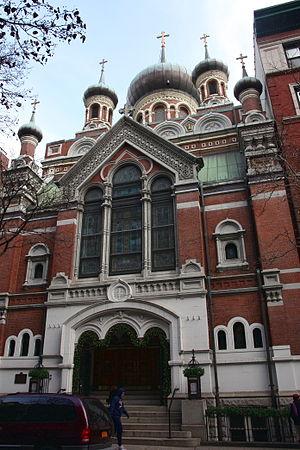
La cathédrale Saint-Nicolas de Manhattan est une cathédrale de New York.